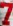
Number: 7